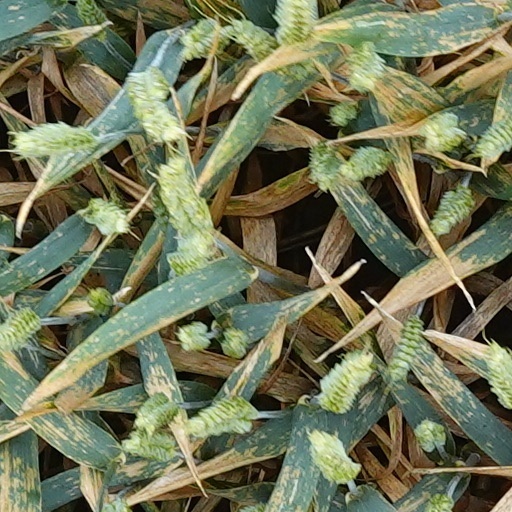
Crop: wheat